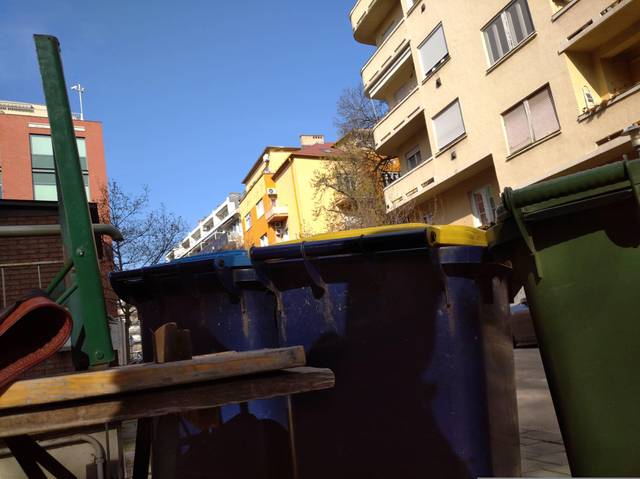
Region: Hungary
Coordinates: 47.511, 19.037